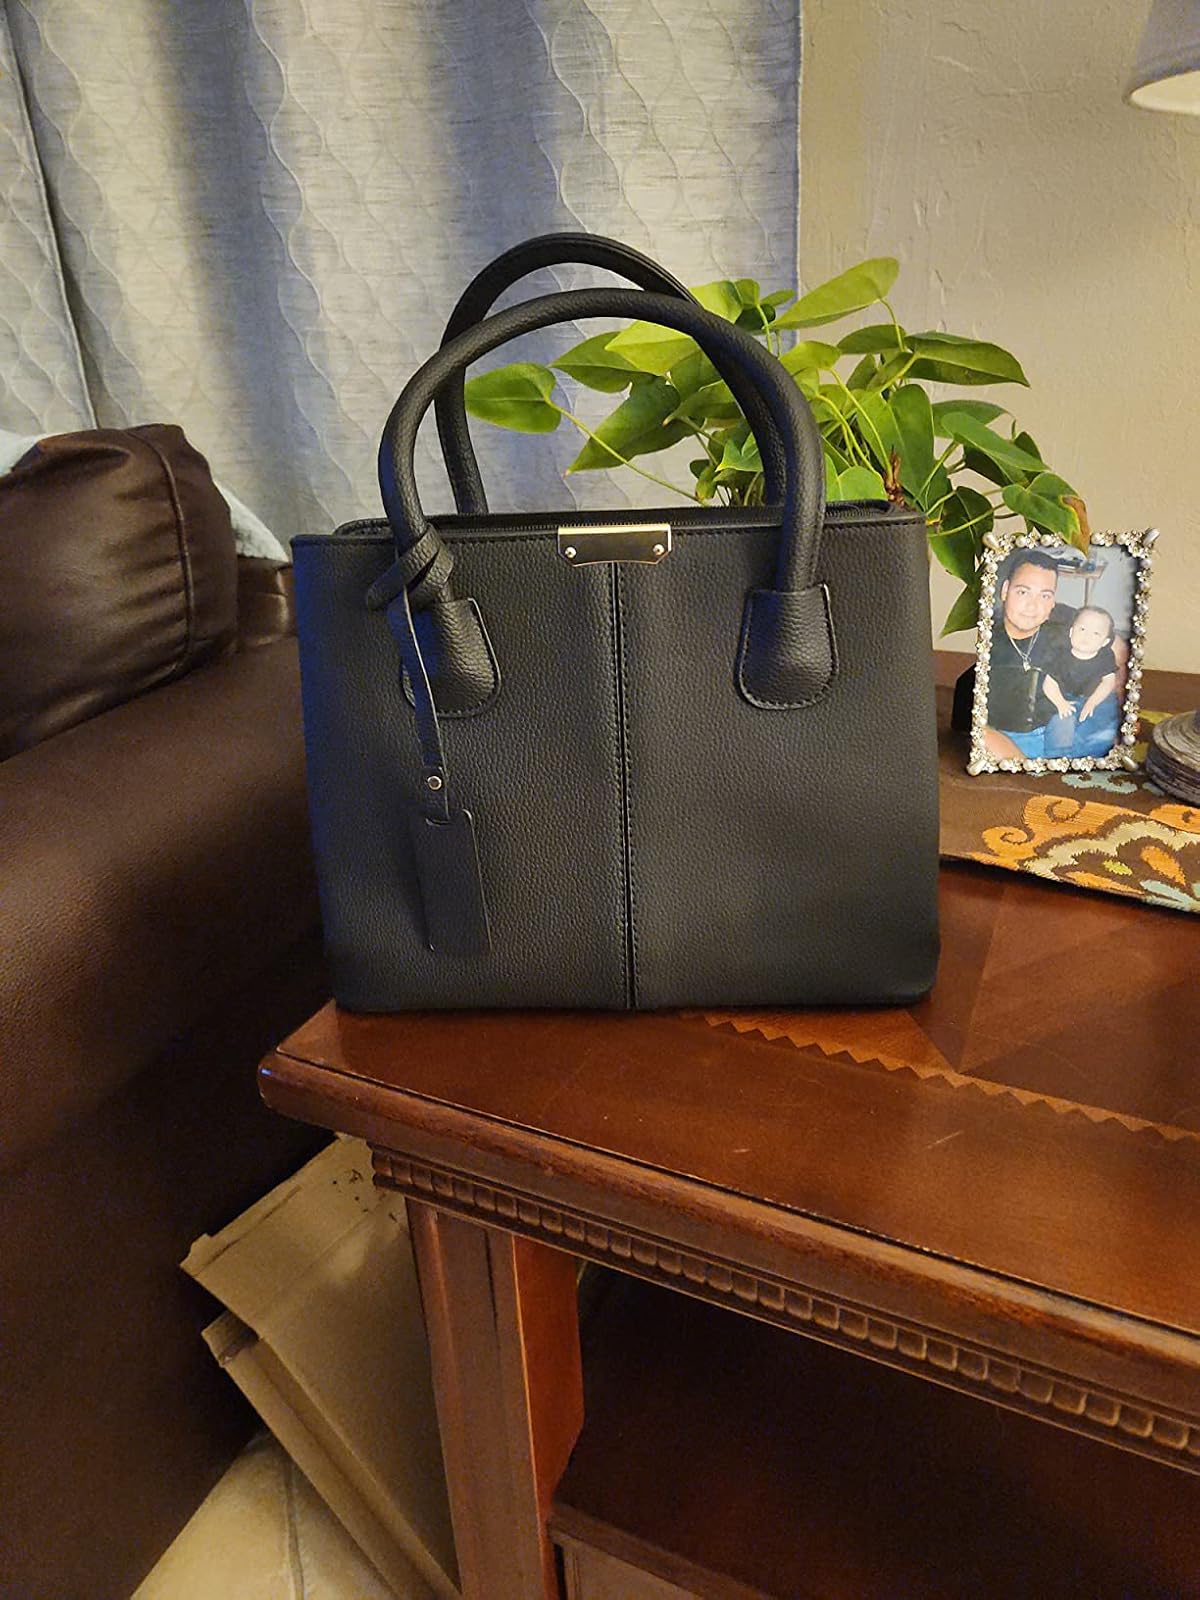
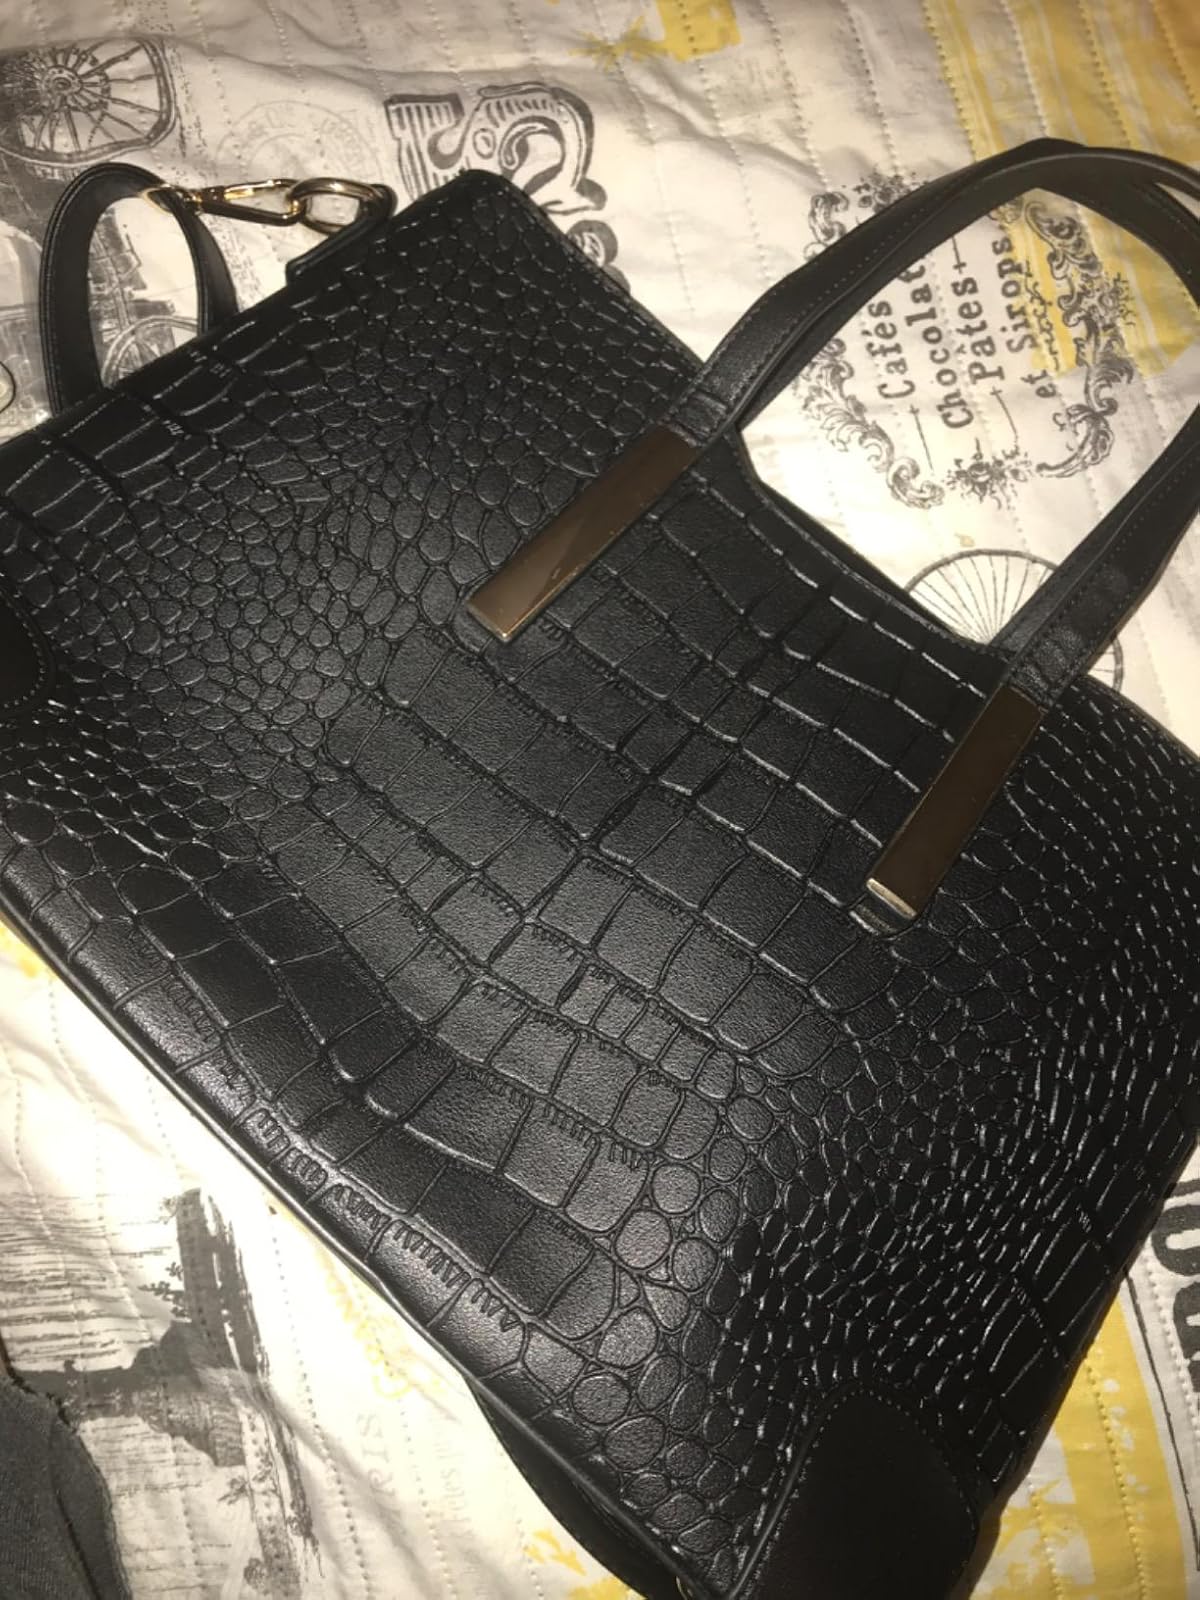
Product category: accessories_handbag
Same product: no